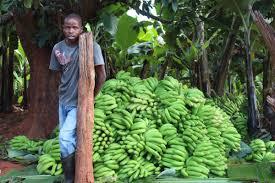
Jamaa huyu amesimama shambani na nyuma yake kuna ndizi mingi ambayo limetolewa na limeshakomaa. Kuna pia mti lenye tawi la rangi kijani kibichi. Mmea zingine bado hazijatolewa kwa kuwa hazijakomaa.